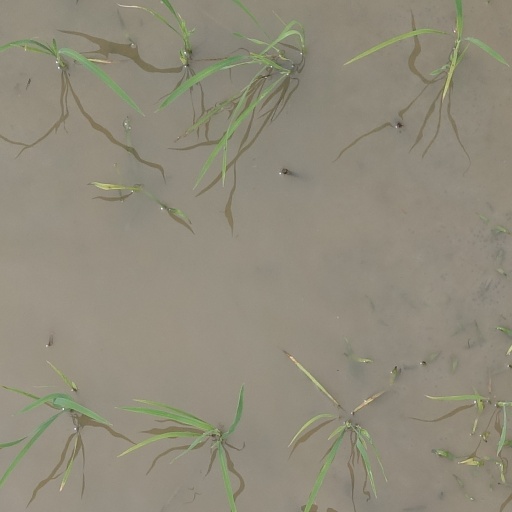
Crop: rice